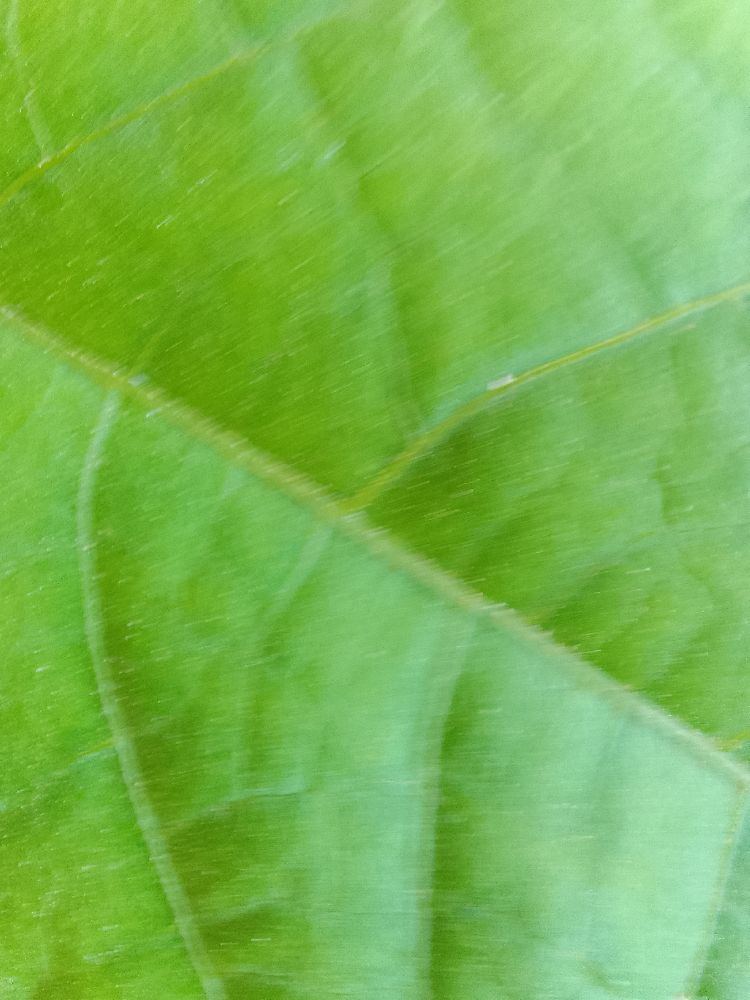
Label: healthy